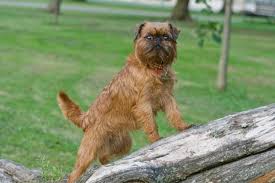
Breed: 209-n000042-Brabancon_griffo